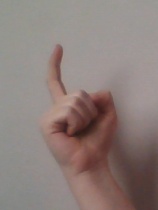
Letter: ra